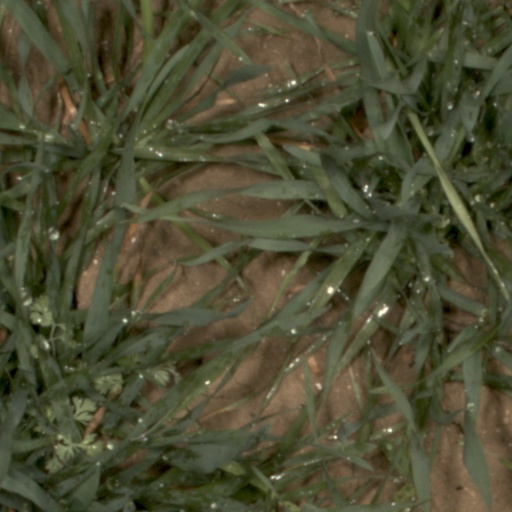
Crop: wheat